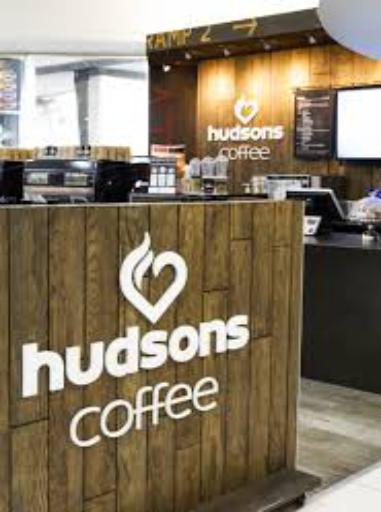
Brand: Hudsons Coffee-2
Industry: Food